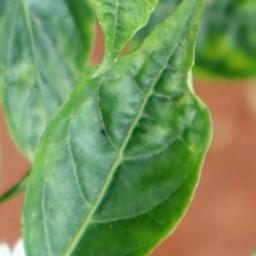
Label: healthy